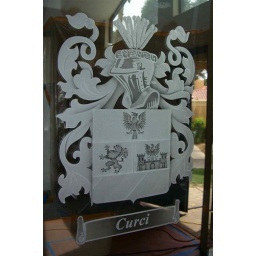
Corporate logo etched or carved in glass sign by Sans Soucie.